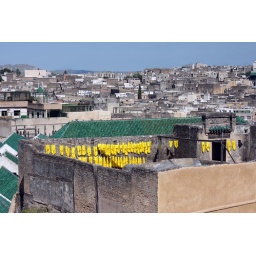
Saffron-dyed agave silk drying on the roof of a building in the medina of the city of Fes.